International Union for Conservation of Nature

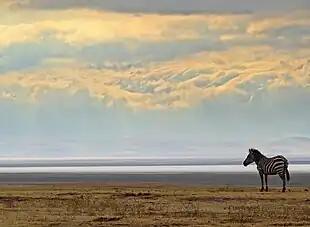
Africa was the first regional focus of IUCN conservation action.

Africa was the focus of many of the early IUCN conservation field projects. IUCN supported the 'Yellowstone model' of protected area management, which severely restricted human presence and activity in order to protect nature.